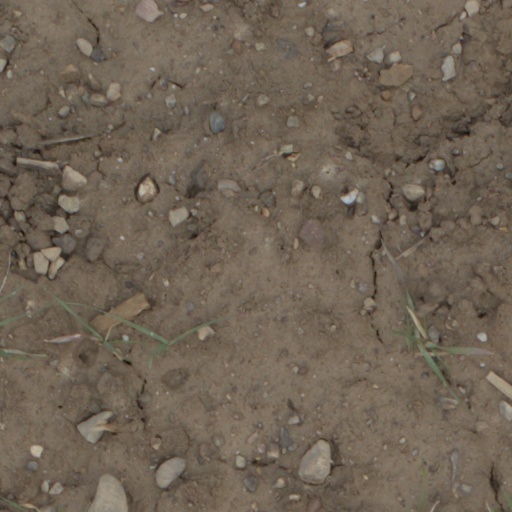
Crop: wheat